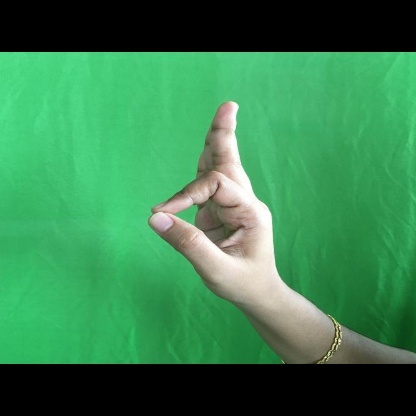
Mudra: Aralam